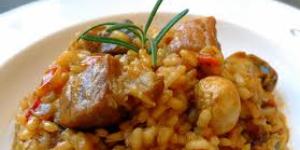
arroz con carne o pollo